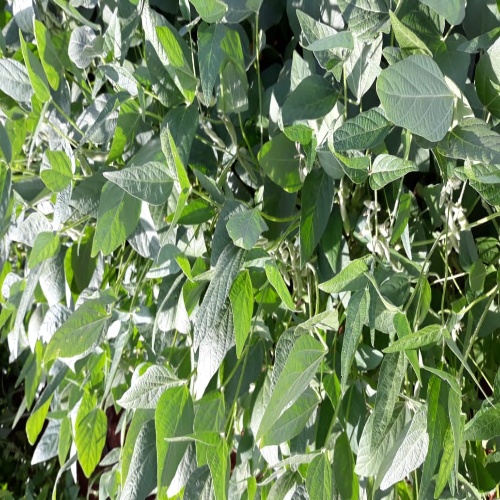
Label: Healthy